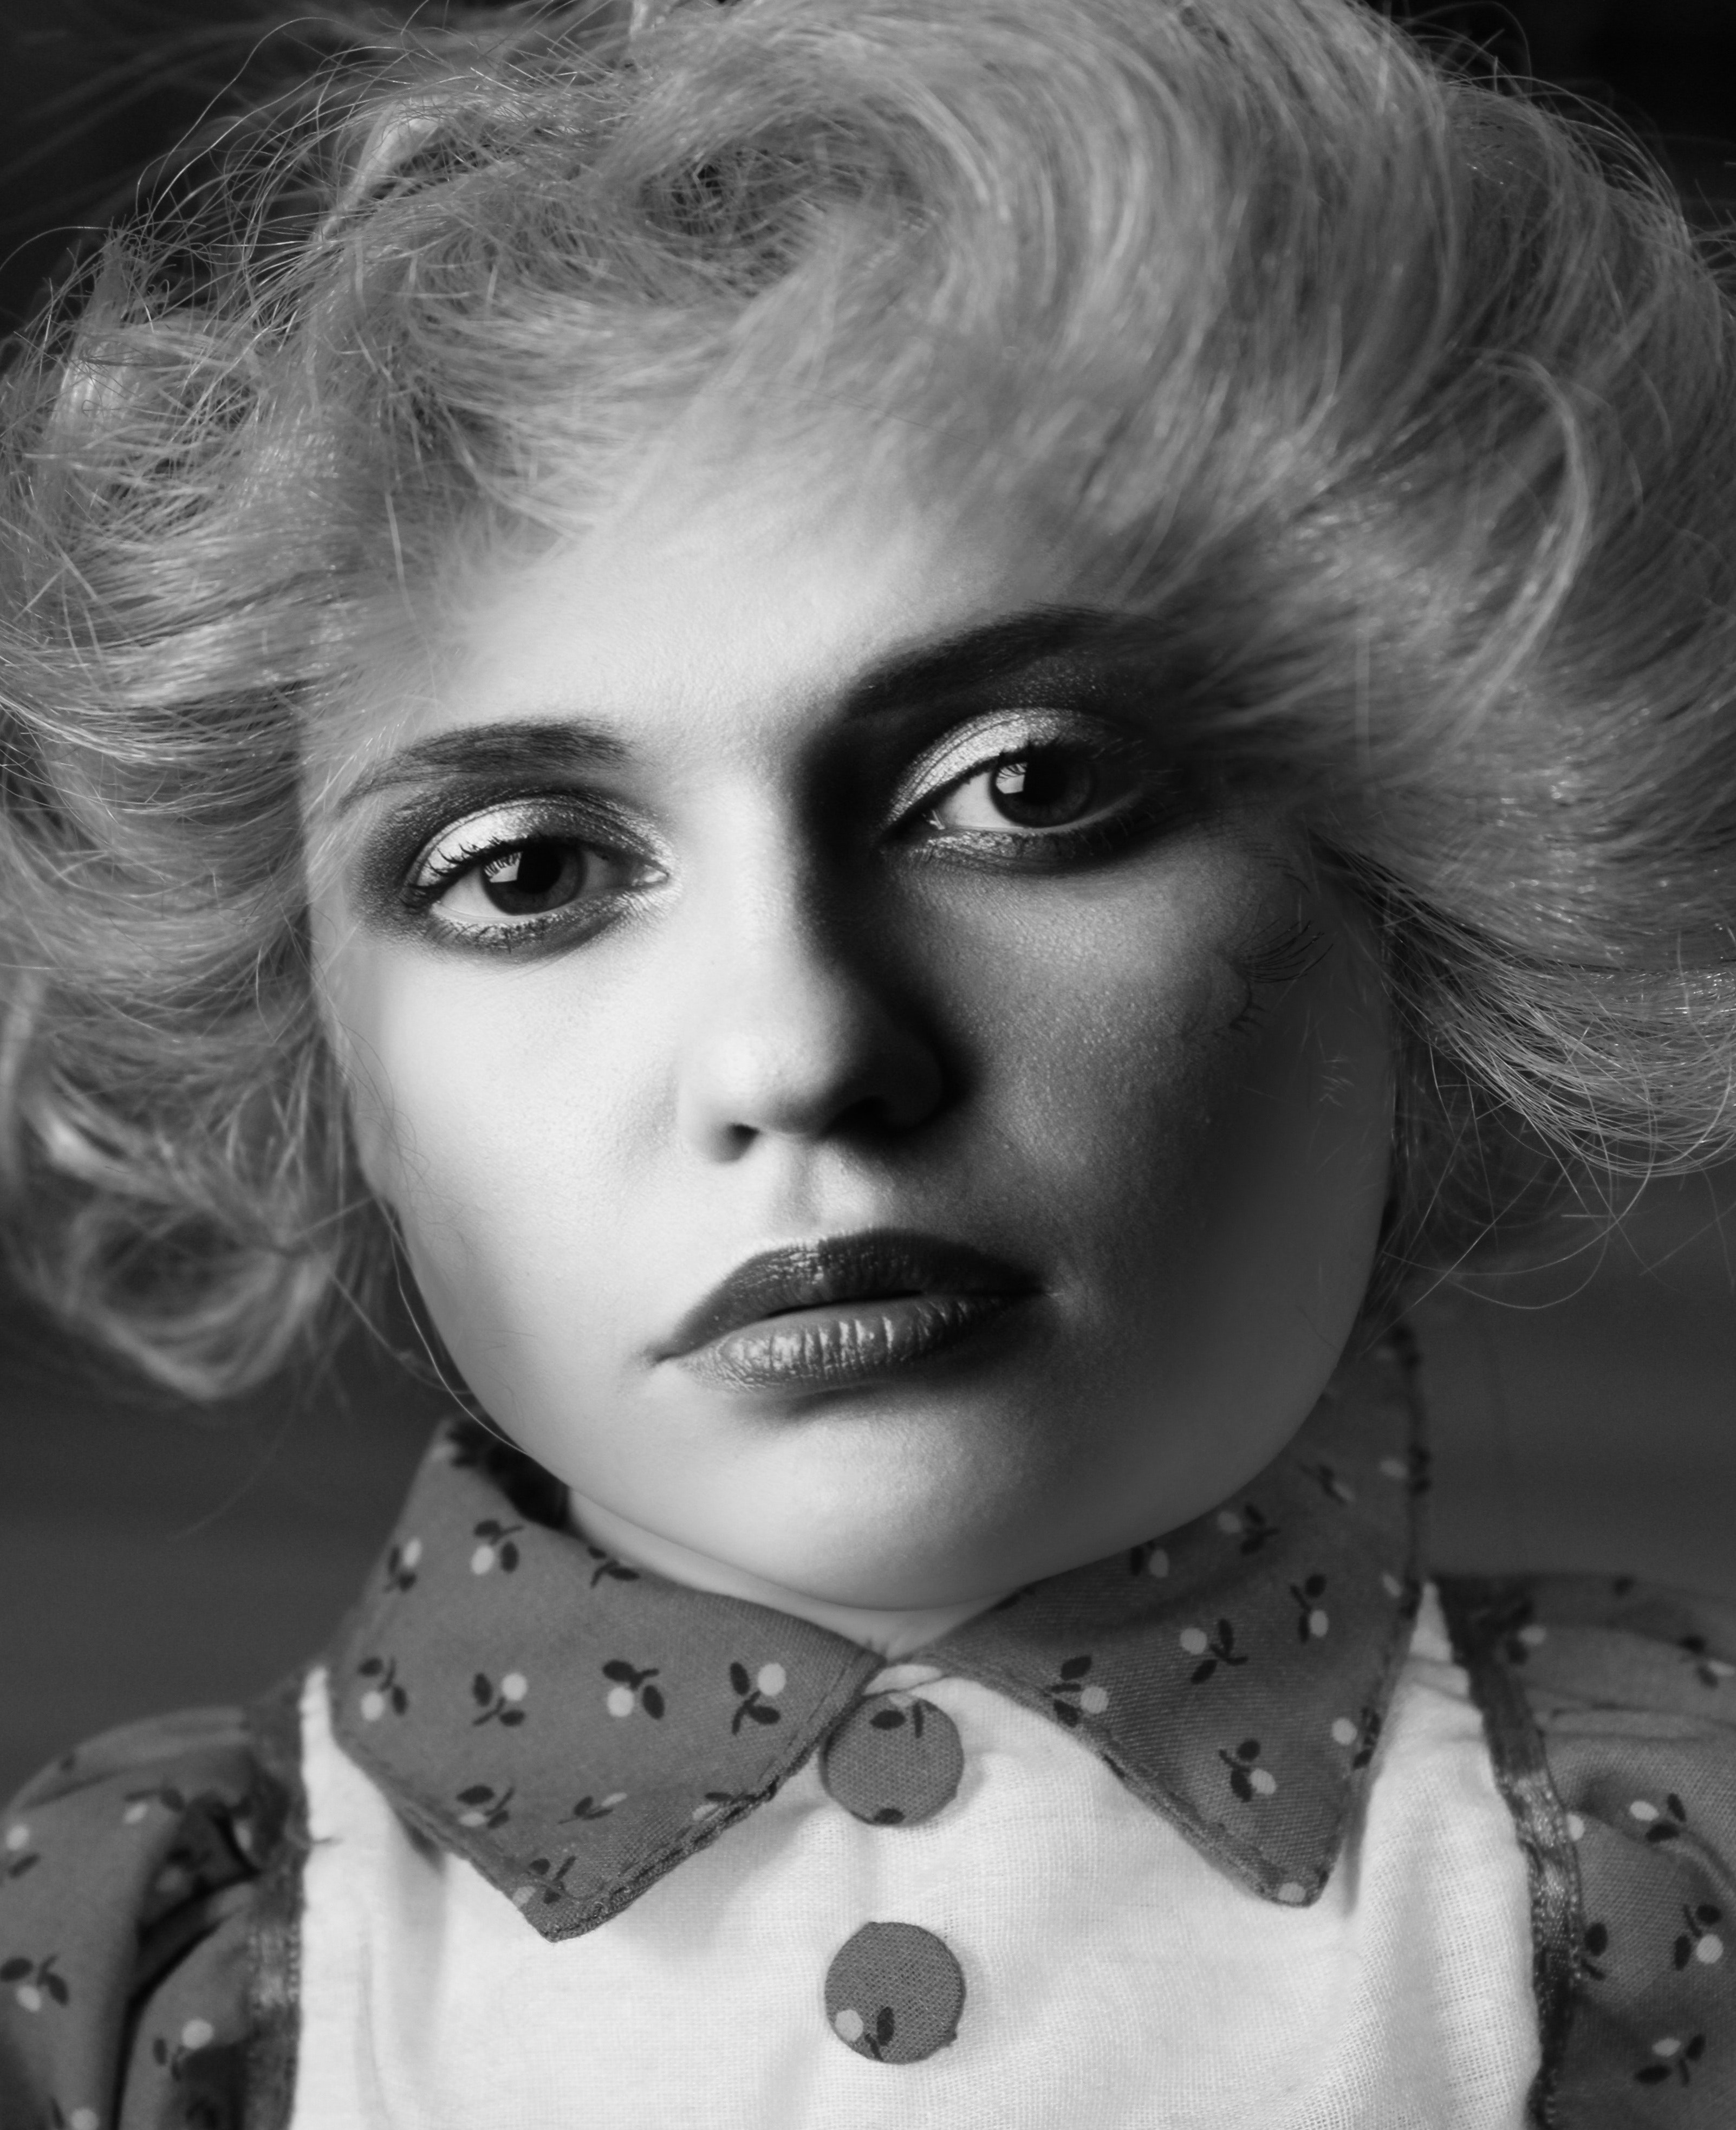
hair, face, photograph, hairstyle, eyebrow, beauty, lip, chin, retro style, nose, portrait, black and white, blond, eye, portrait photography, monochrome, photography, iris, monochrome photography, style, photo shoot